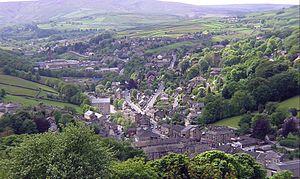
Le Peak District est une région montagneuse de l'extrémité méridionale des Pennines, au centre-nord de l'Angleterre, située essentiellement dans le comté de Derbyshire, mais aussi dans le Cheshire, le Grand Manchester, le Staffordshire, le Yorkshire du Sud et le Yorkshire de l'Ouest.
Holmfirth est une ville du district métropolitain de Kirklees, dans le Yorkshire de l'Ouest, en Angleterre.